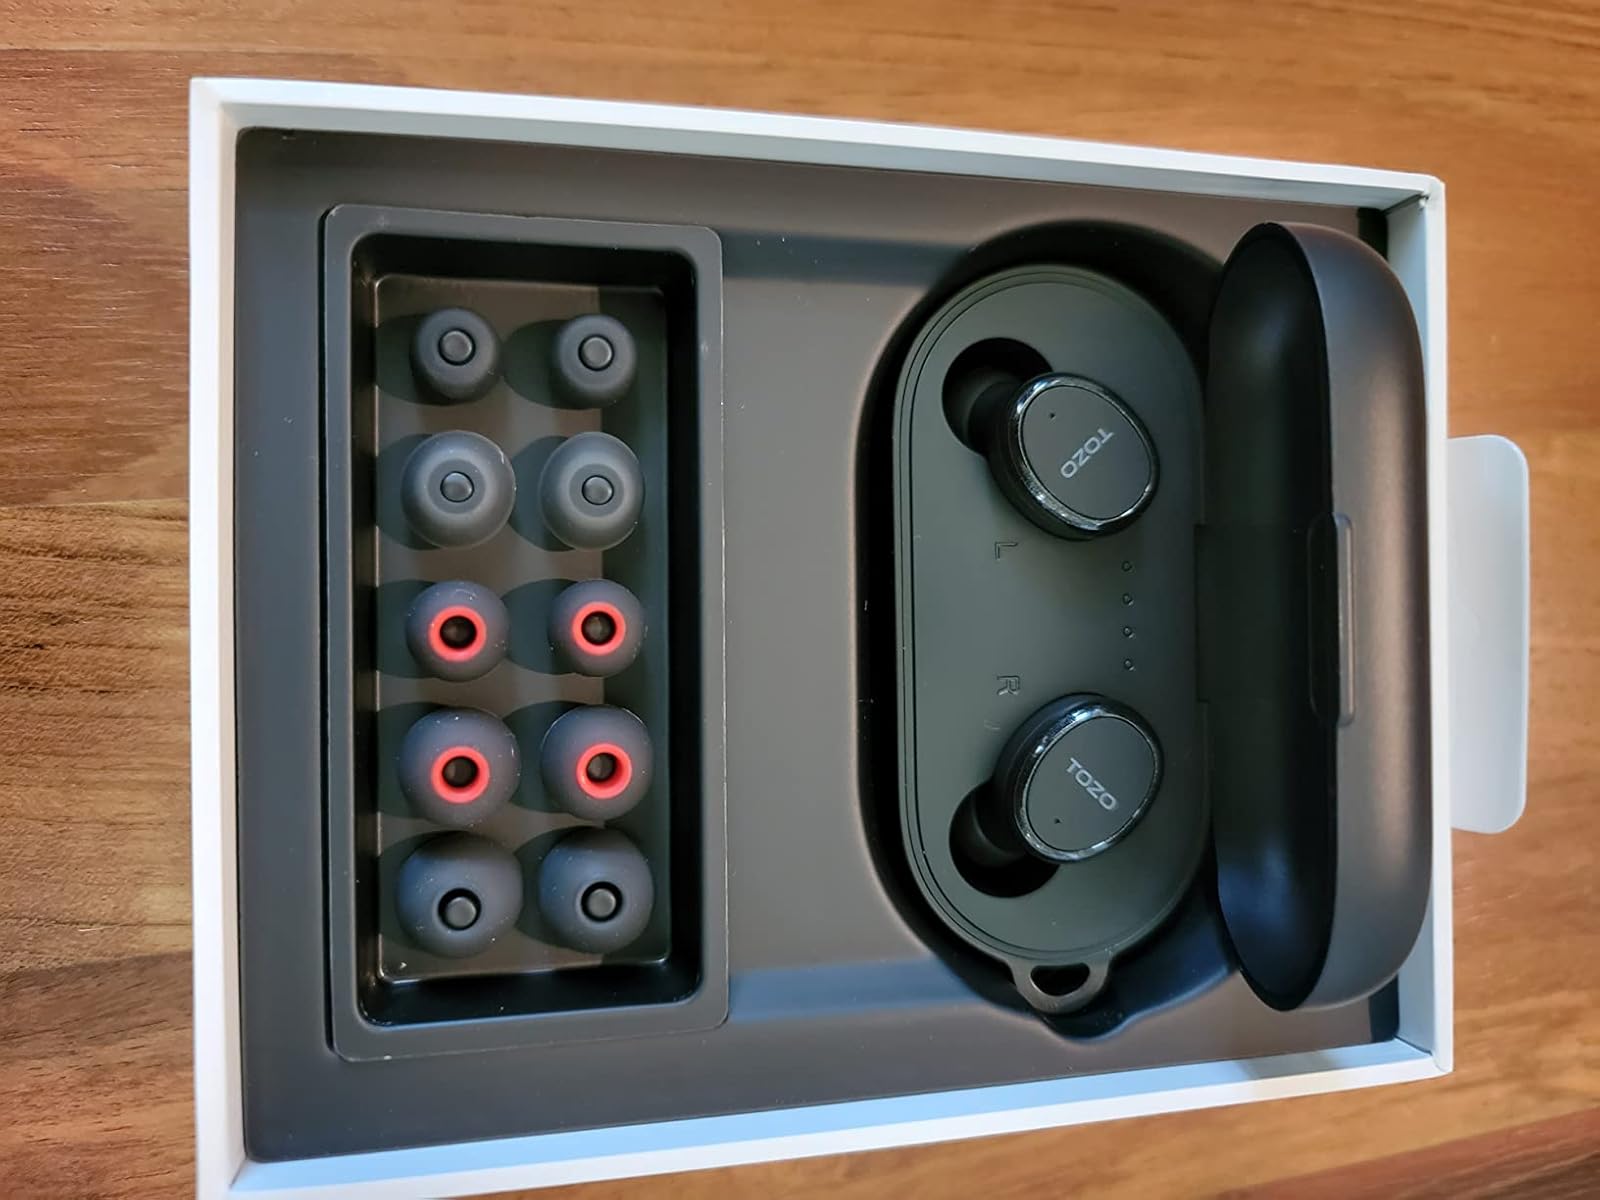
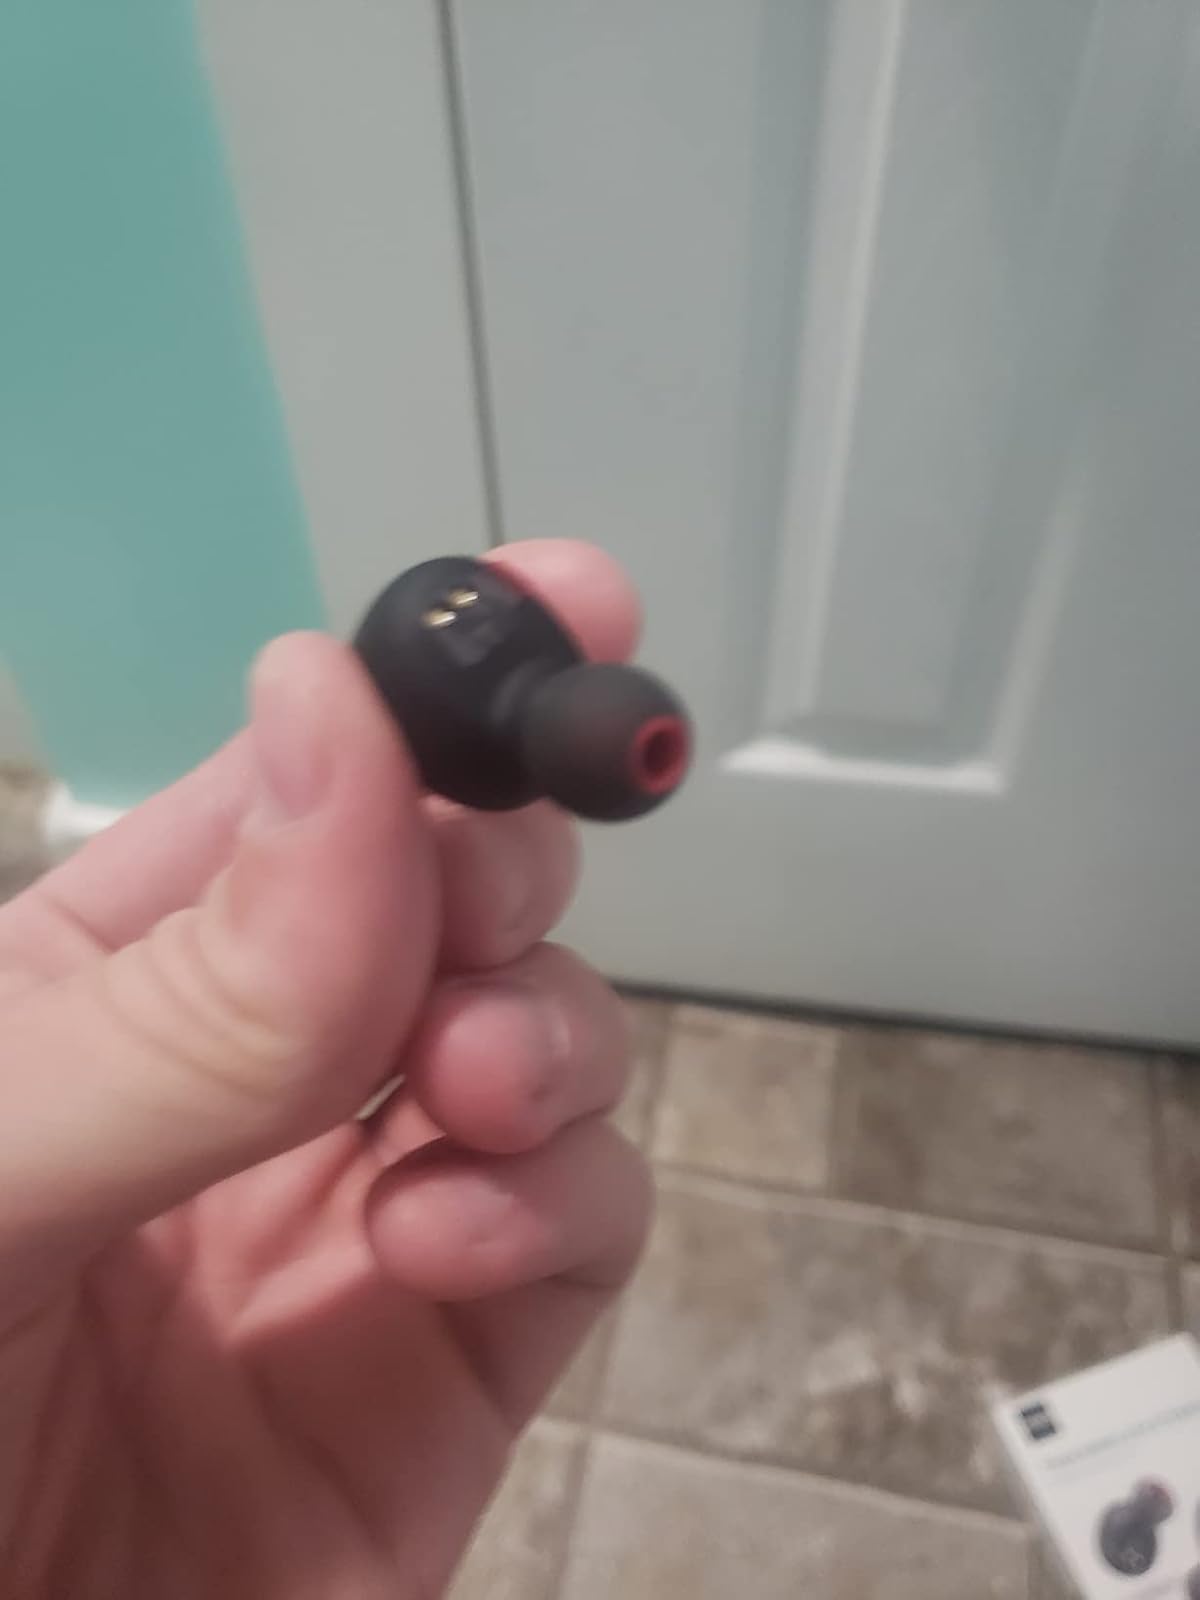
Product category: earbuds
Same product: yes